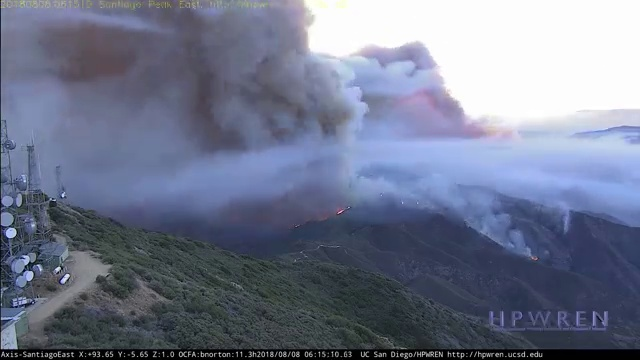
Fire: yes
Smoke: yes